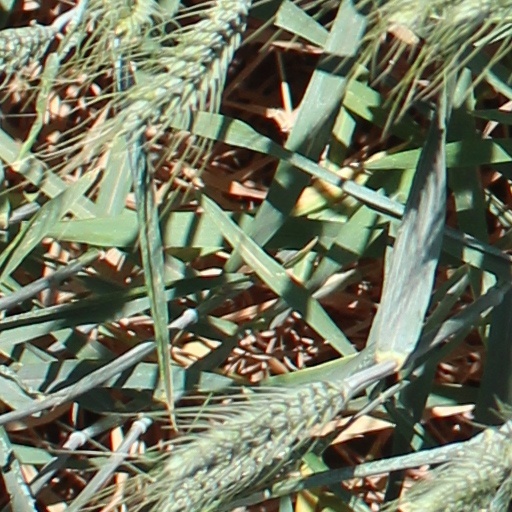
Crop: wheat